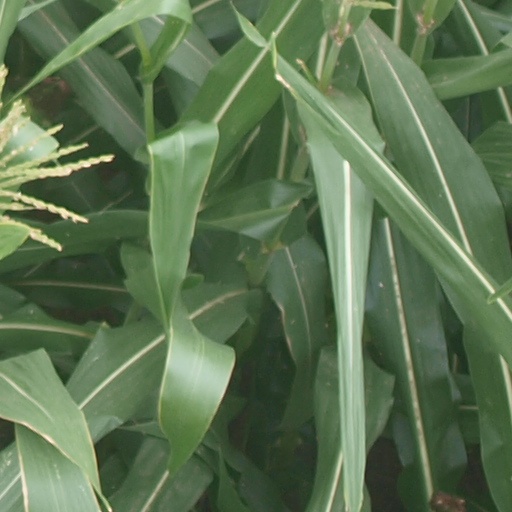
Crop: maize; corn